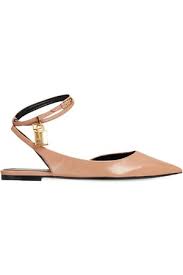
Label: Ballet Flat